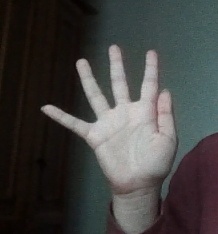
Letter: sheen